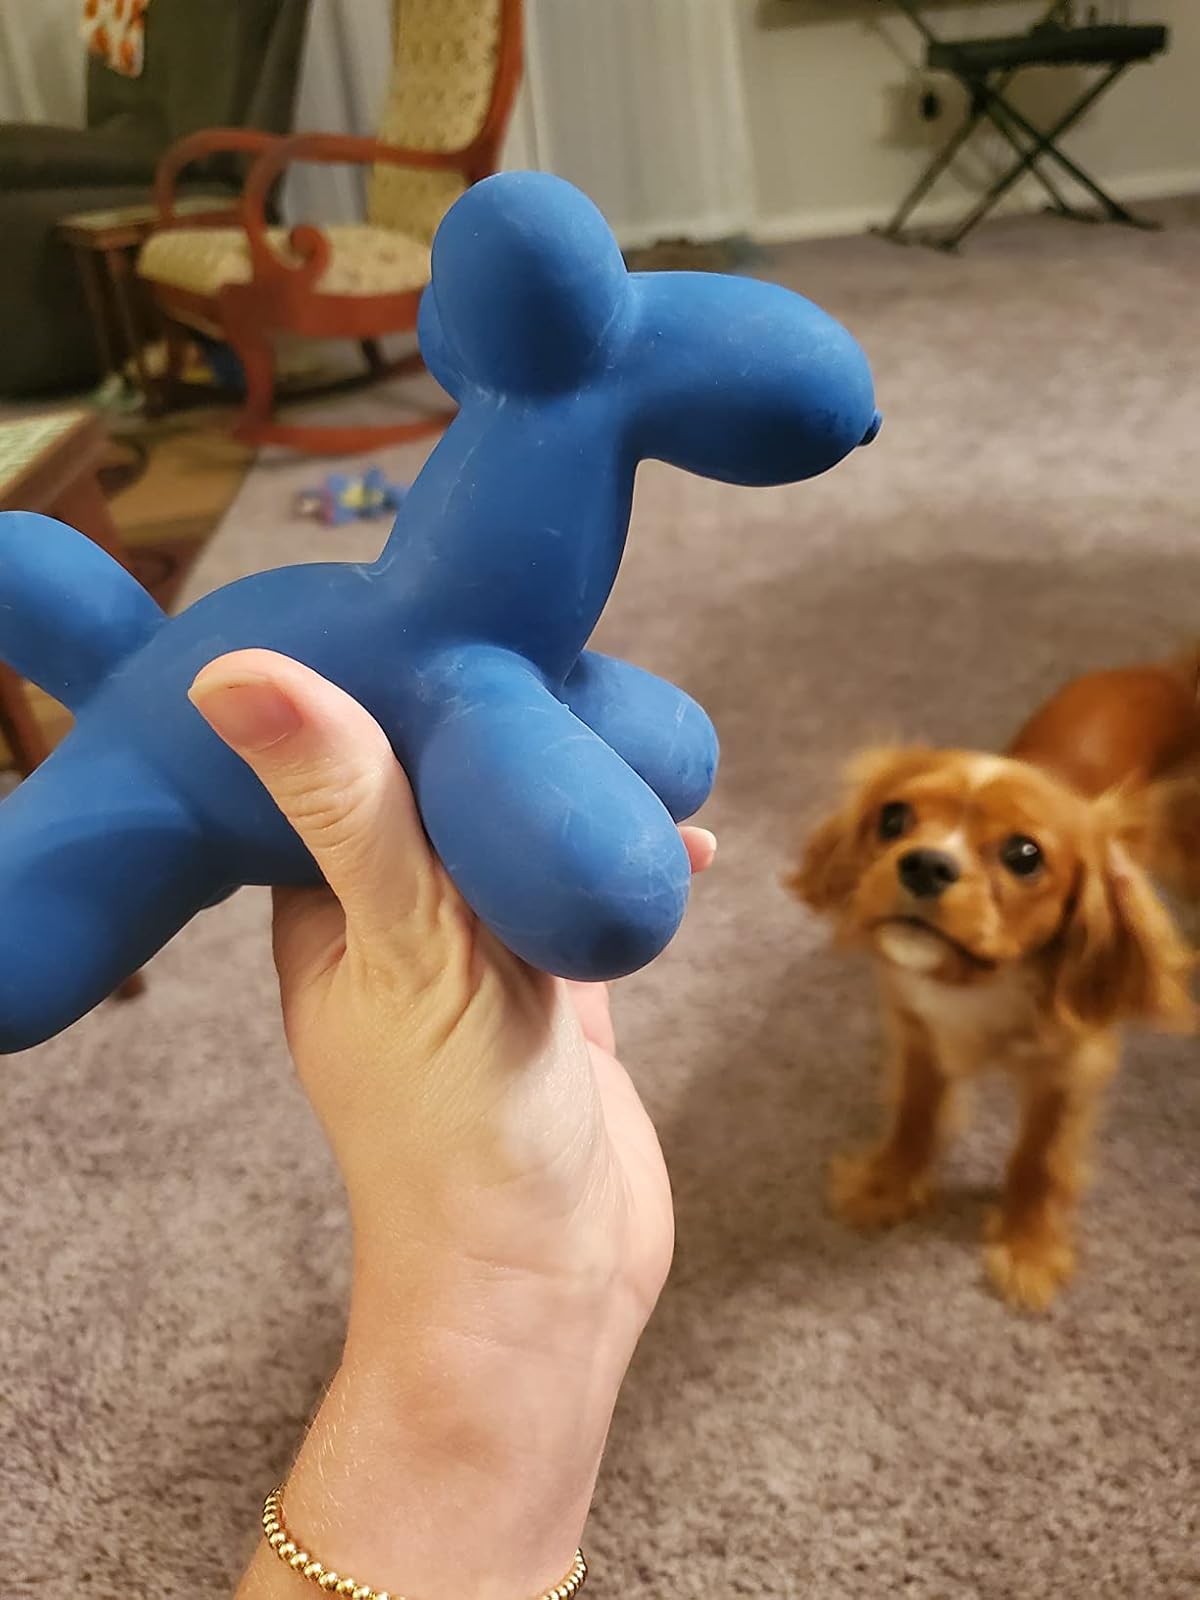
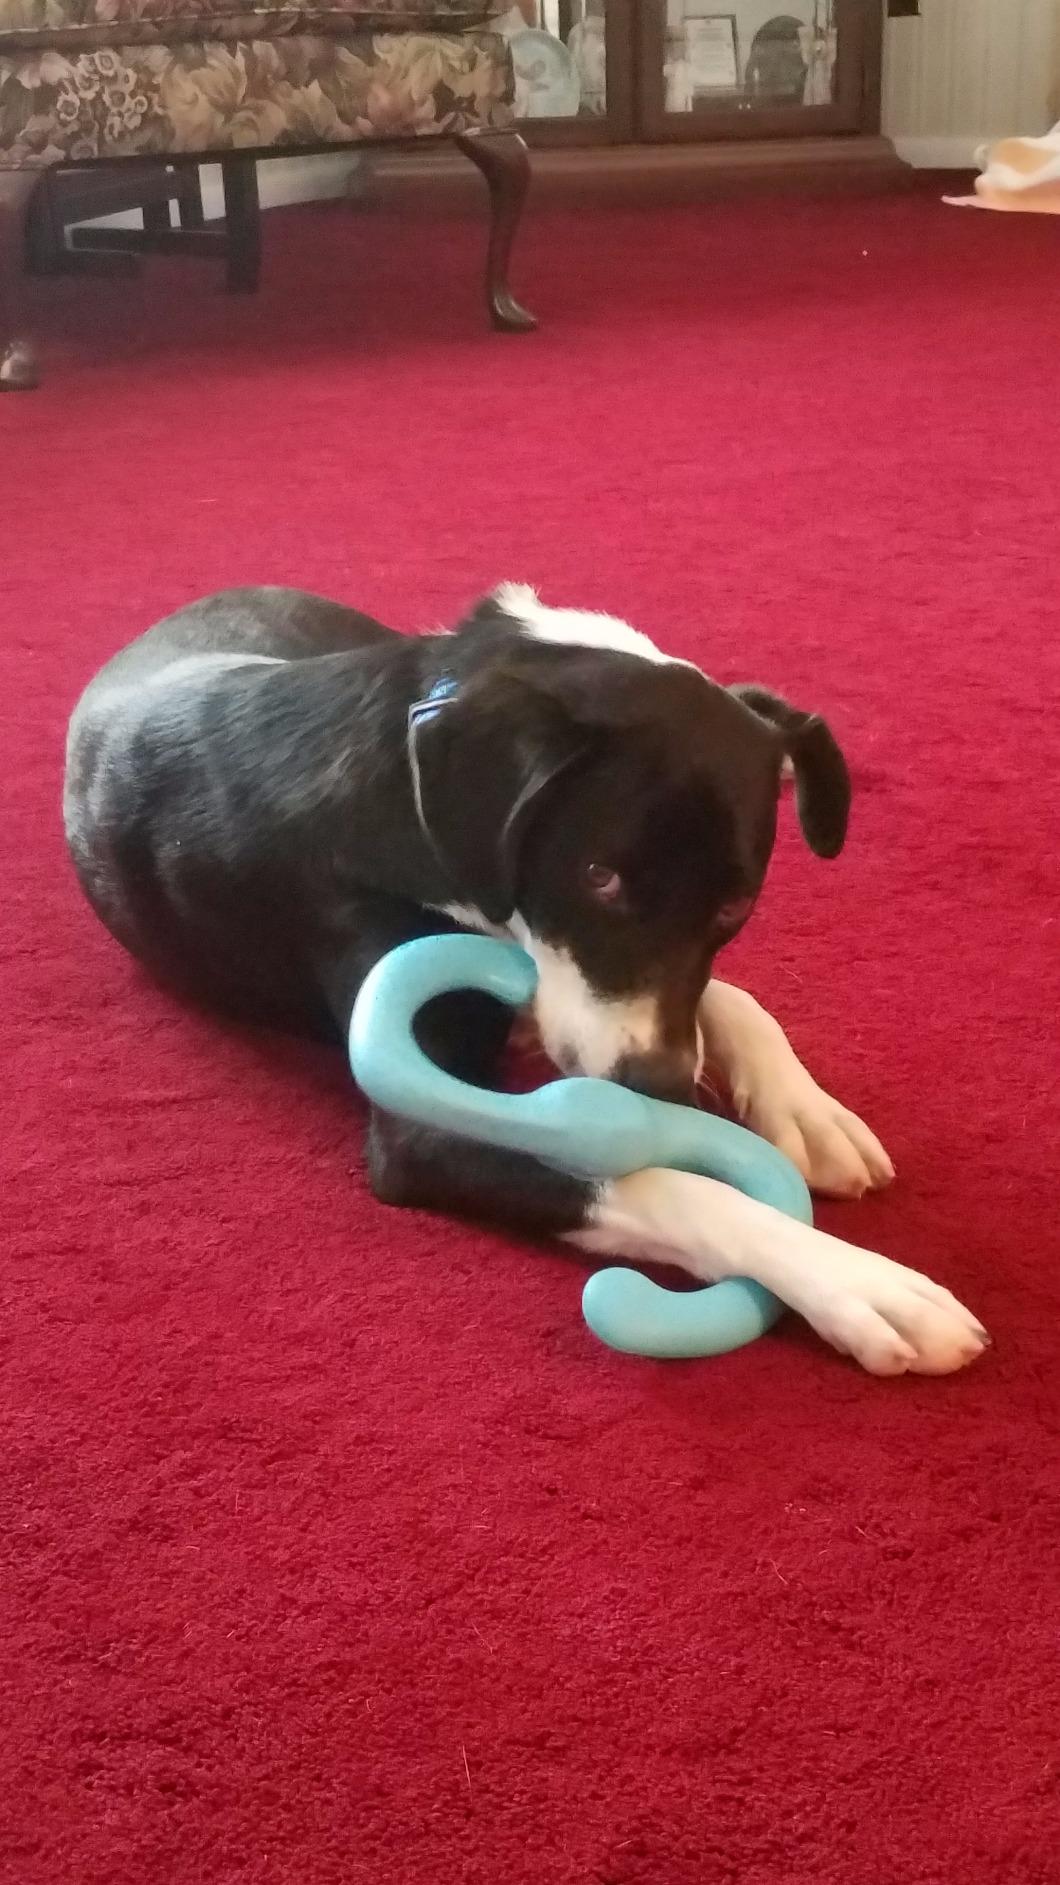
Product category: items_toy
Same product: no